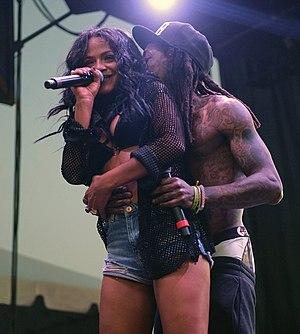
Christina Milian, de son vrai nom Christine Flores,